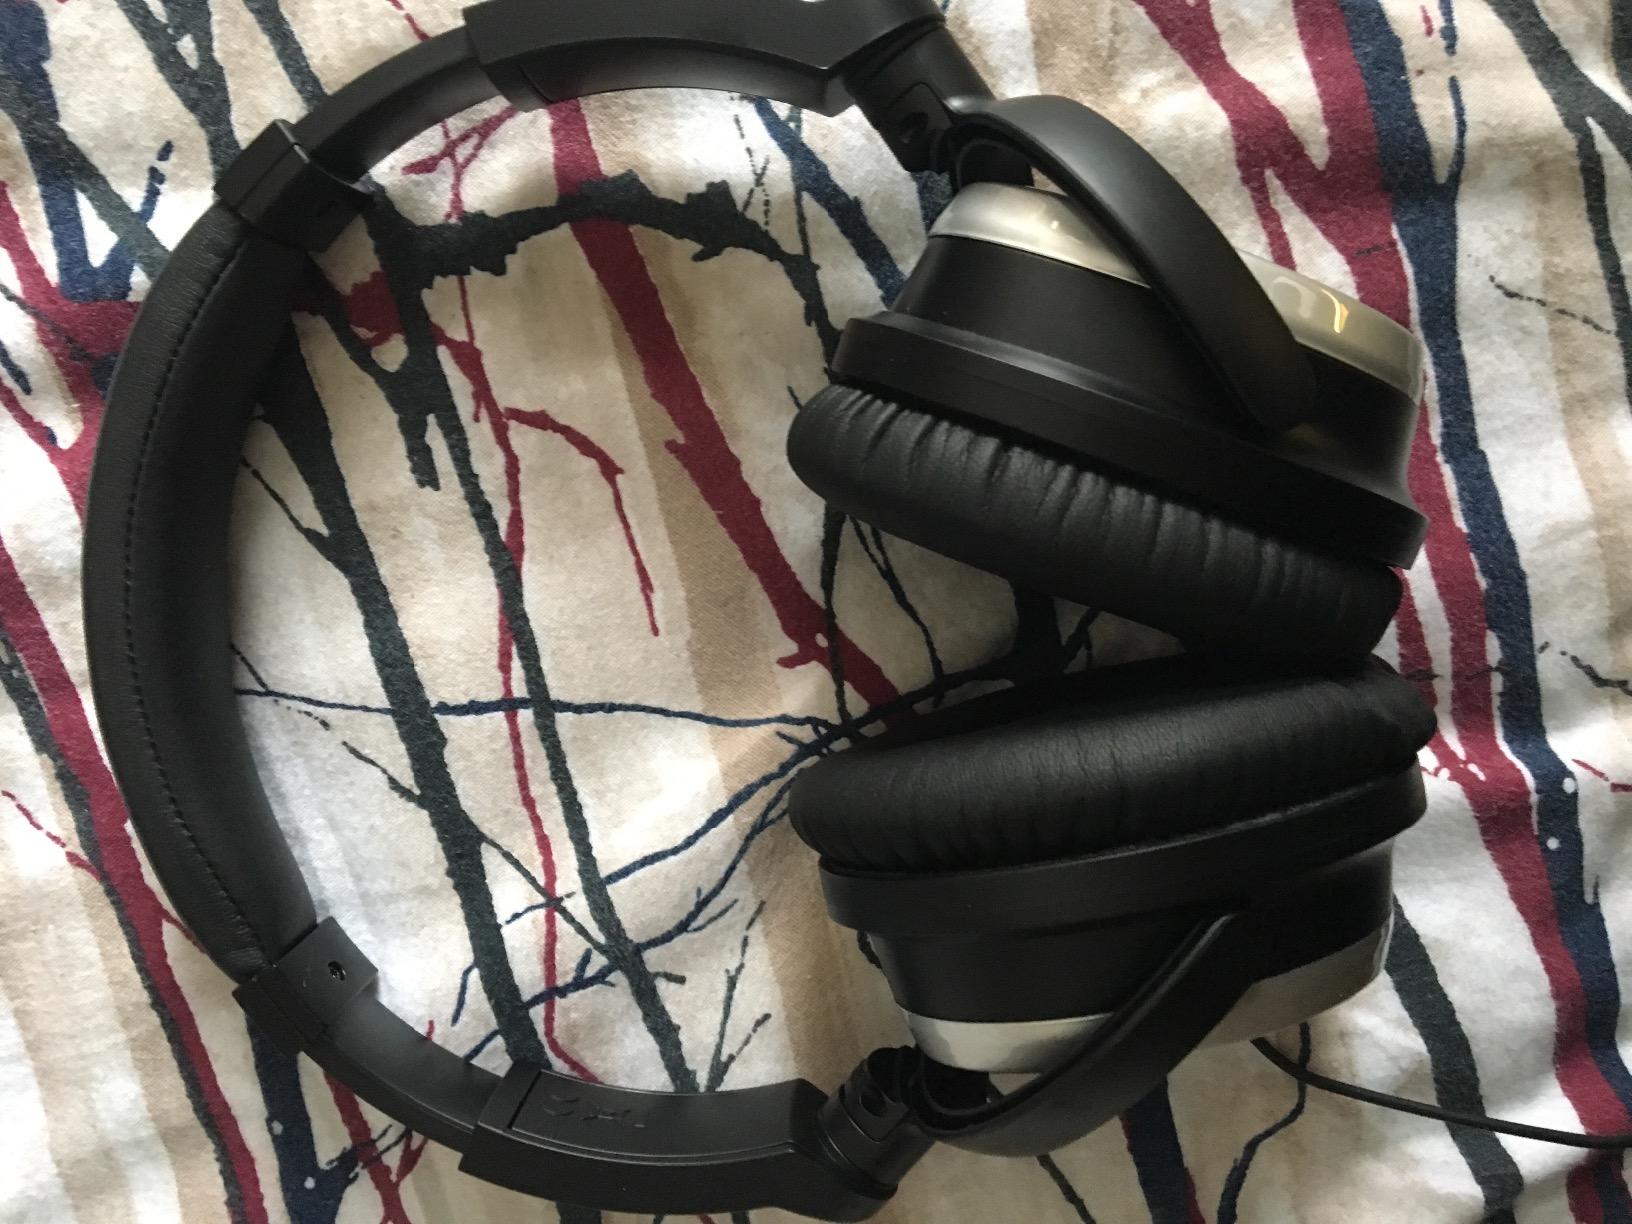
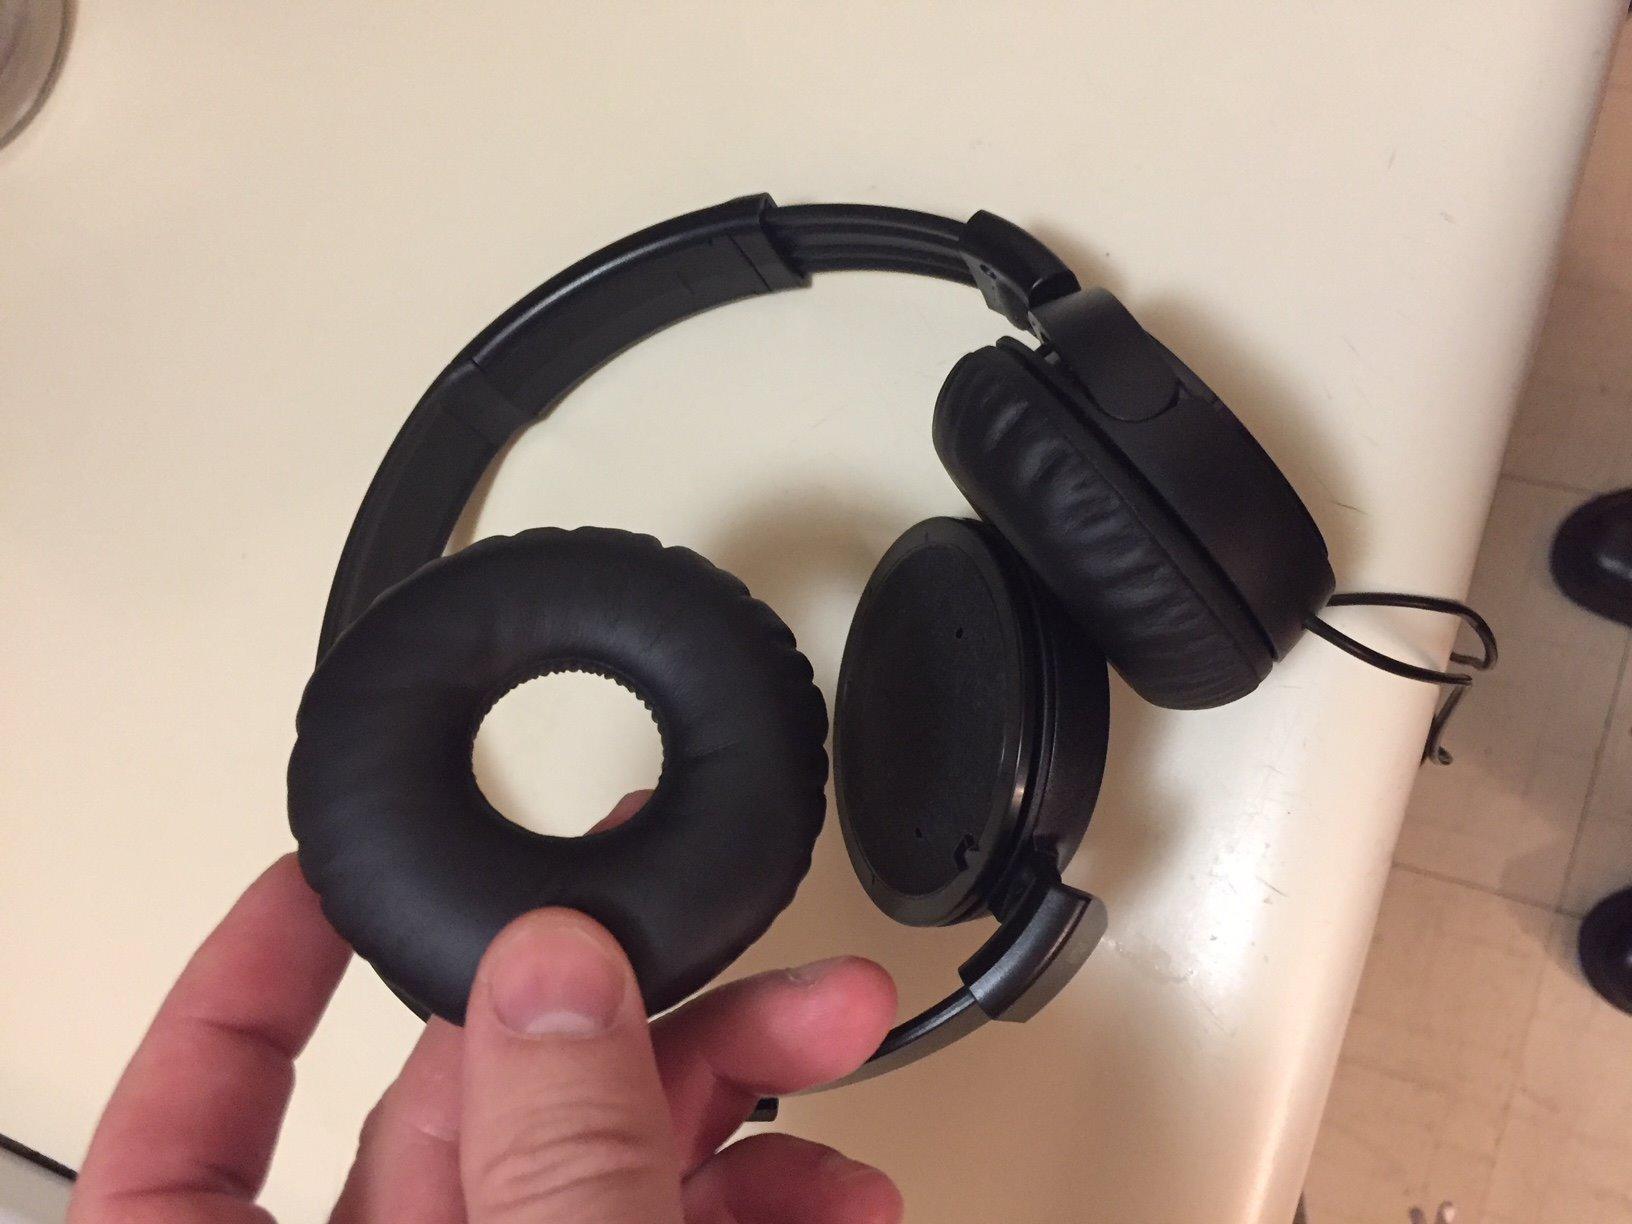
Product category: headphones
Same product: no